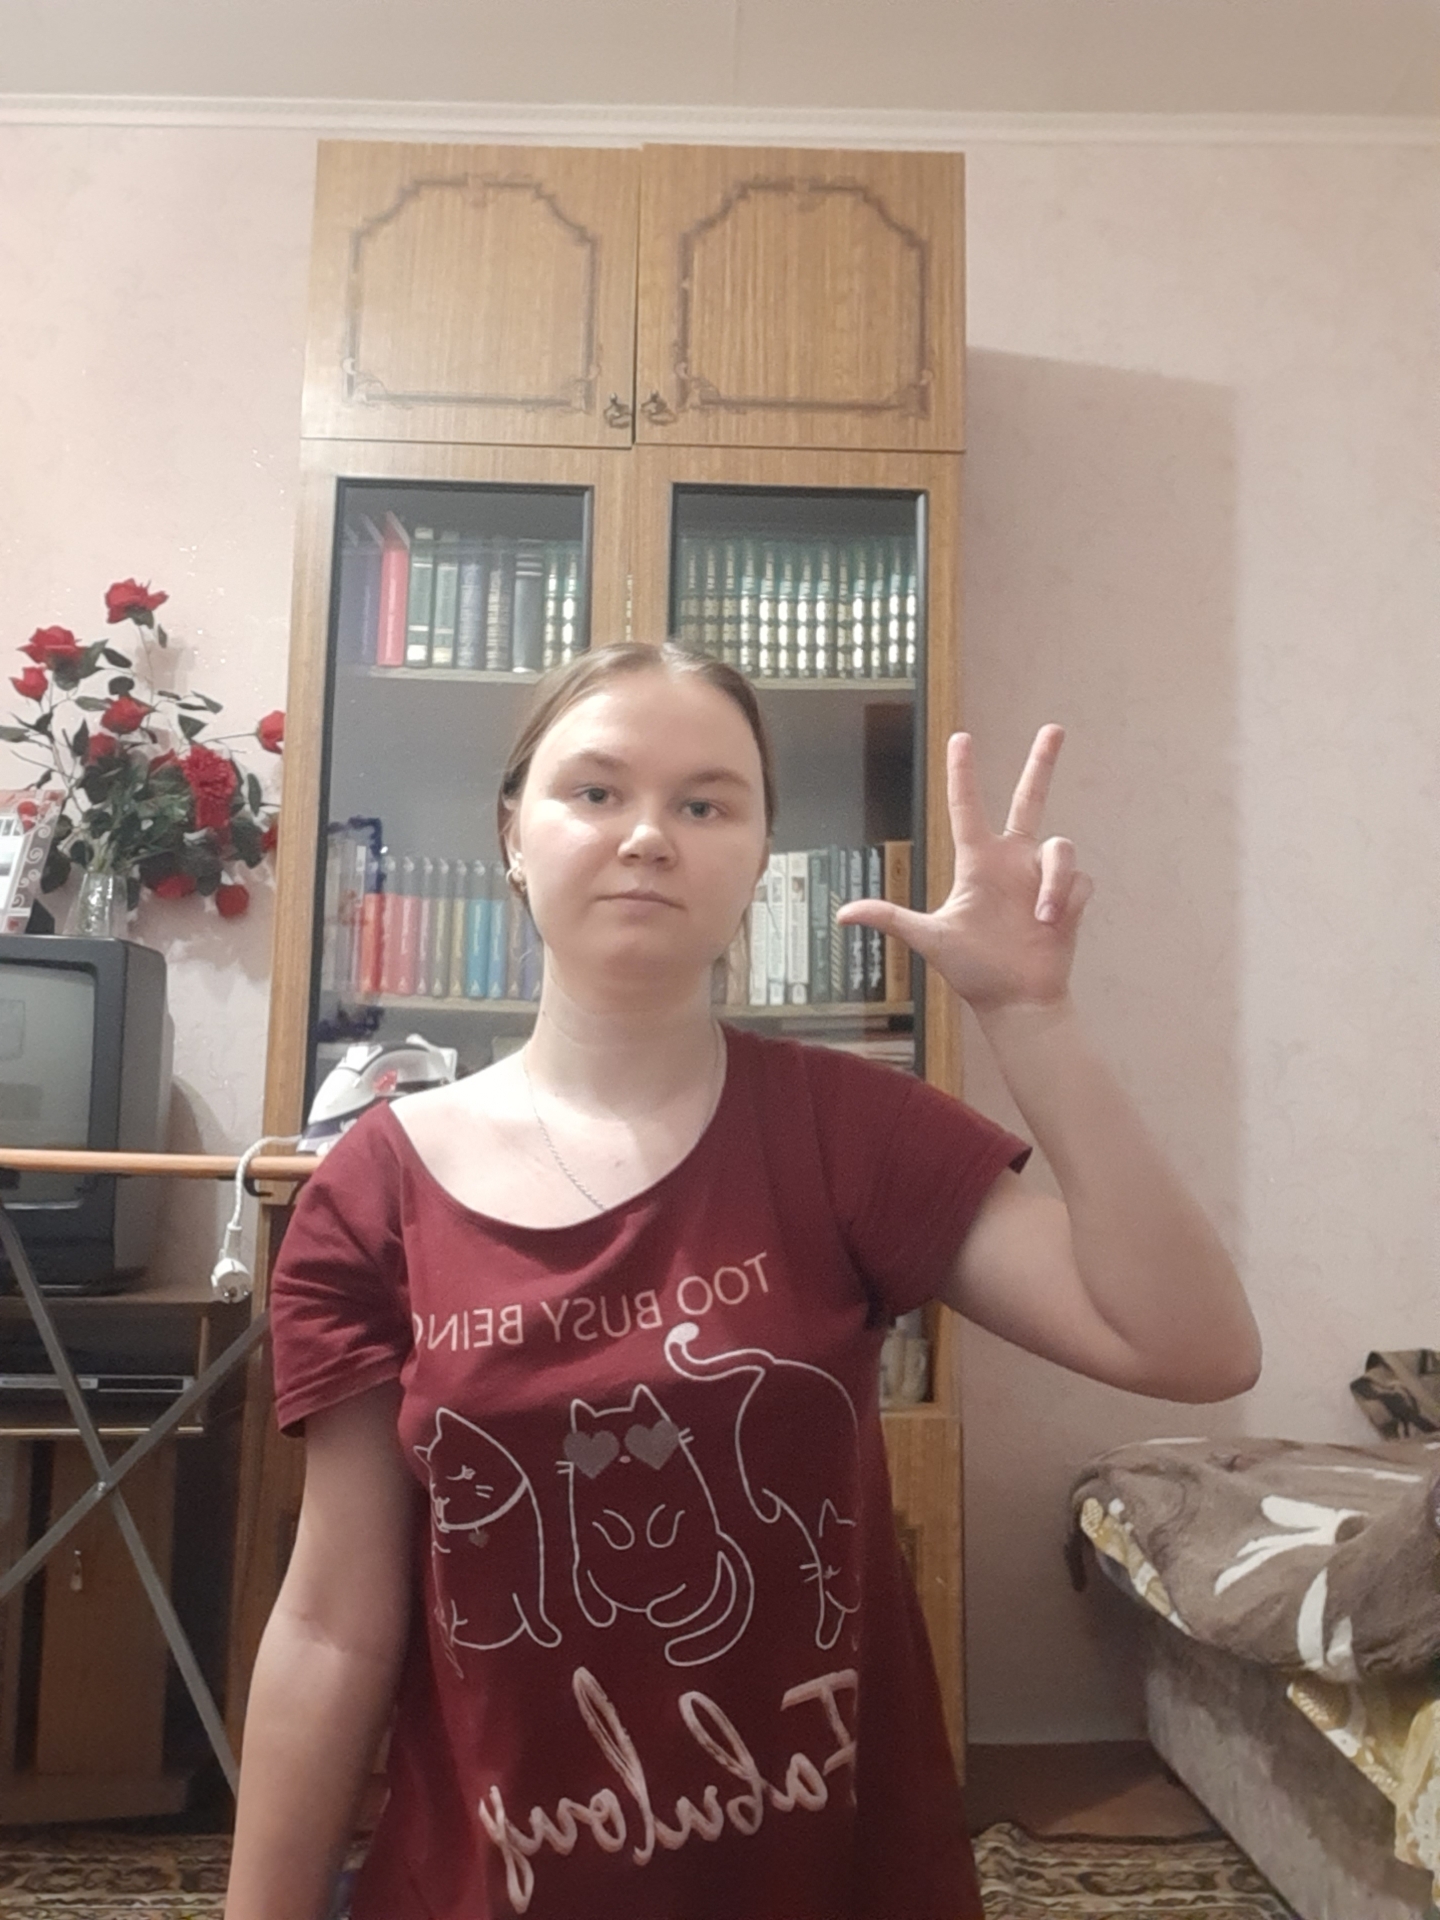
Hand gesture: three2